Bryan Adams

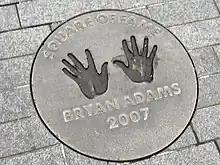
Adams' handprints at Wembley Square of Fame

Adams also works as a photographer. In 2002, Adams was invited, along with other photographers from the Commonwealth, to photograph Queen Elizabeth II during her Golden Jubilee; one of the photographs from this session was used as a Canadian postage stamp in 2004 and again in 2005 (see Queen Elizabeth II domestic rate stamp (Canada)), another portrait of both Queen Elizabeth II and Prince Philip is now in the National Portrait Gallery in London.